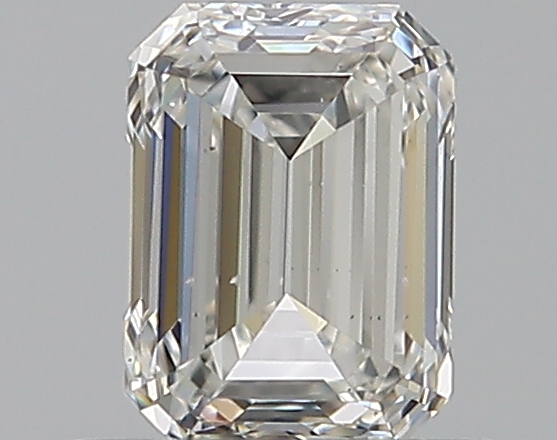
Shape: emerald
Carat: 0.5
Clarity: VS2
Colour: H
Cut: VG
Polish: EX
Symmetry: GD
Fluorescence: N
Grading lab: GIA
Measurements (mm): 5.14 x 3.78 x 2.48